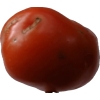
Label: tomato